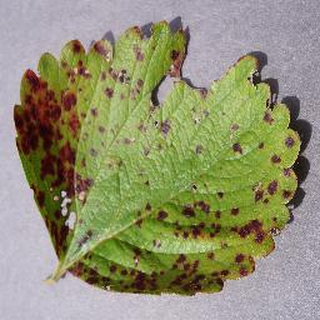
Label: strawberry_leaf_scorch